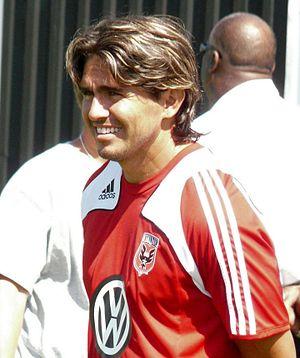
Le D.C. United est une franchise de soccer professionnel américain basé à Washington, qui participe à la Conférence Est de la Major League Soccer. La franchise est l'un des 10 clubs fondateurs de la MLS et a participé sans discontinuer à la ligue depuis sa création.